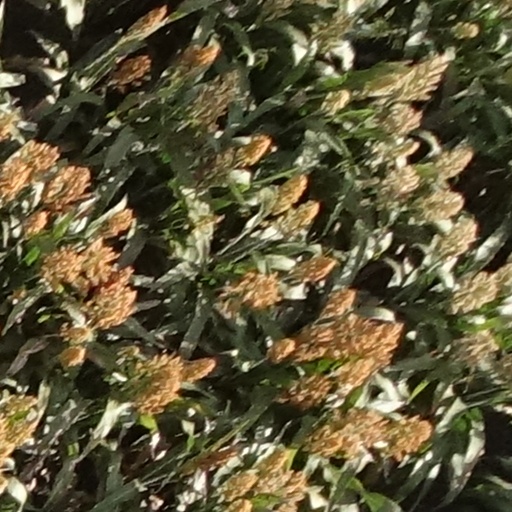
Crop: sorghum